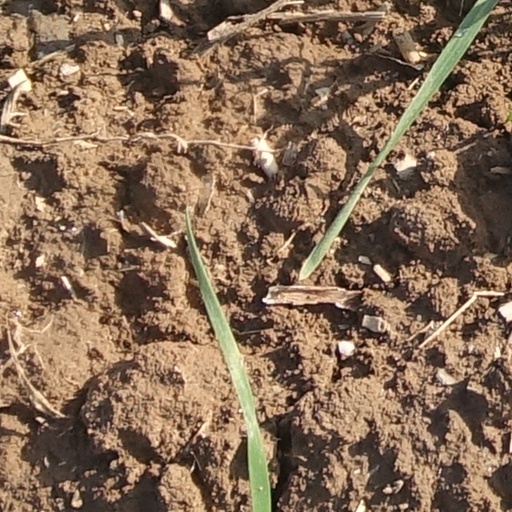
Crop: wheat